Manuel II of Trebizond

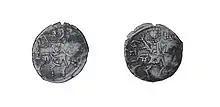
Coins of Manuel II Megas Comenos

Manuel II Megas Komnenos (Greek: Μανουήλ Μέγας Κομνηνός, "Manouēl Megas Komnēnos") (–1333) was Emperor of Trebizond for eight months in 1332. Manuel was the son of Emperor Andronikos III, whom he succeeded at the age of eight in January 1332.